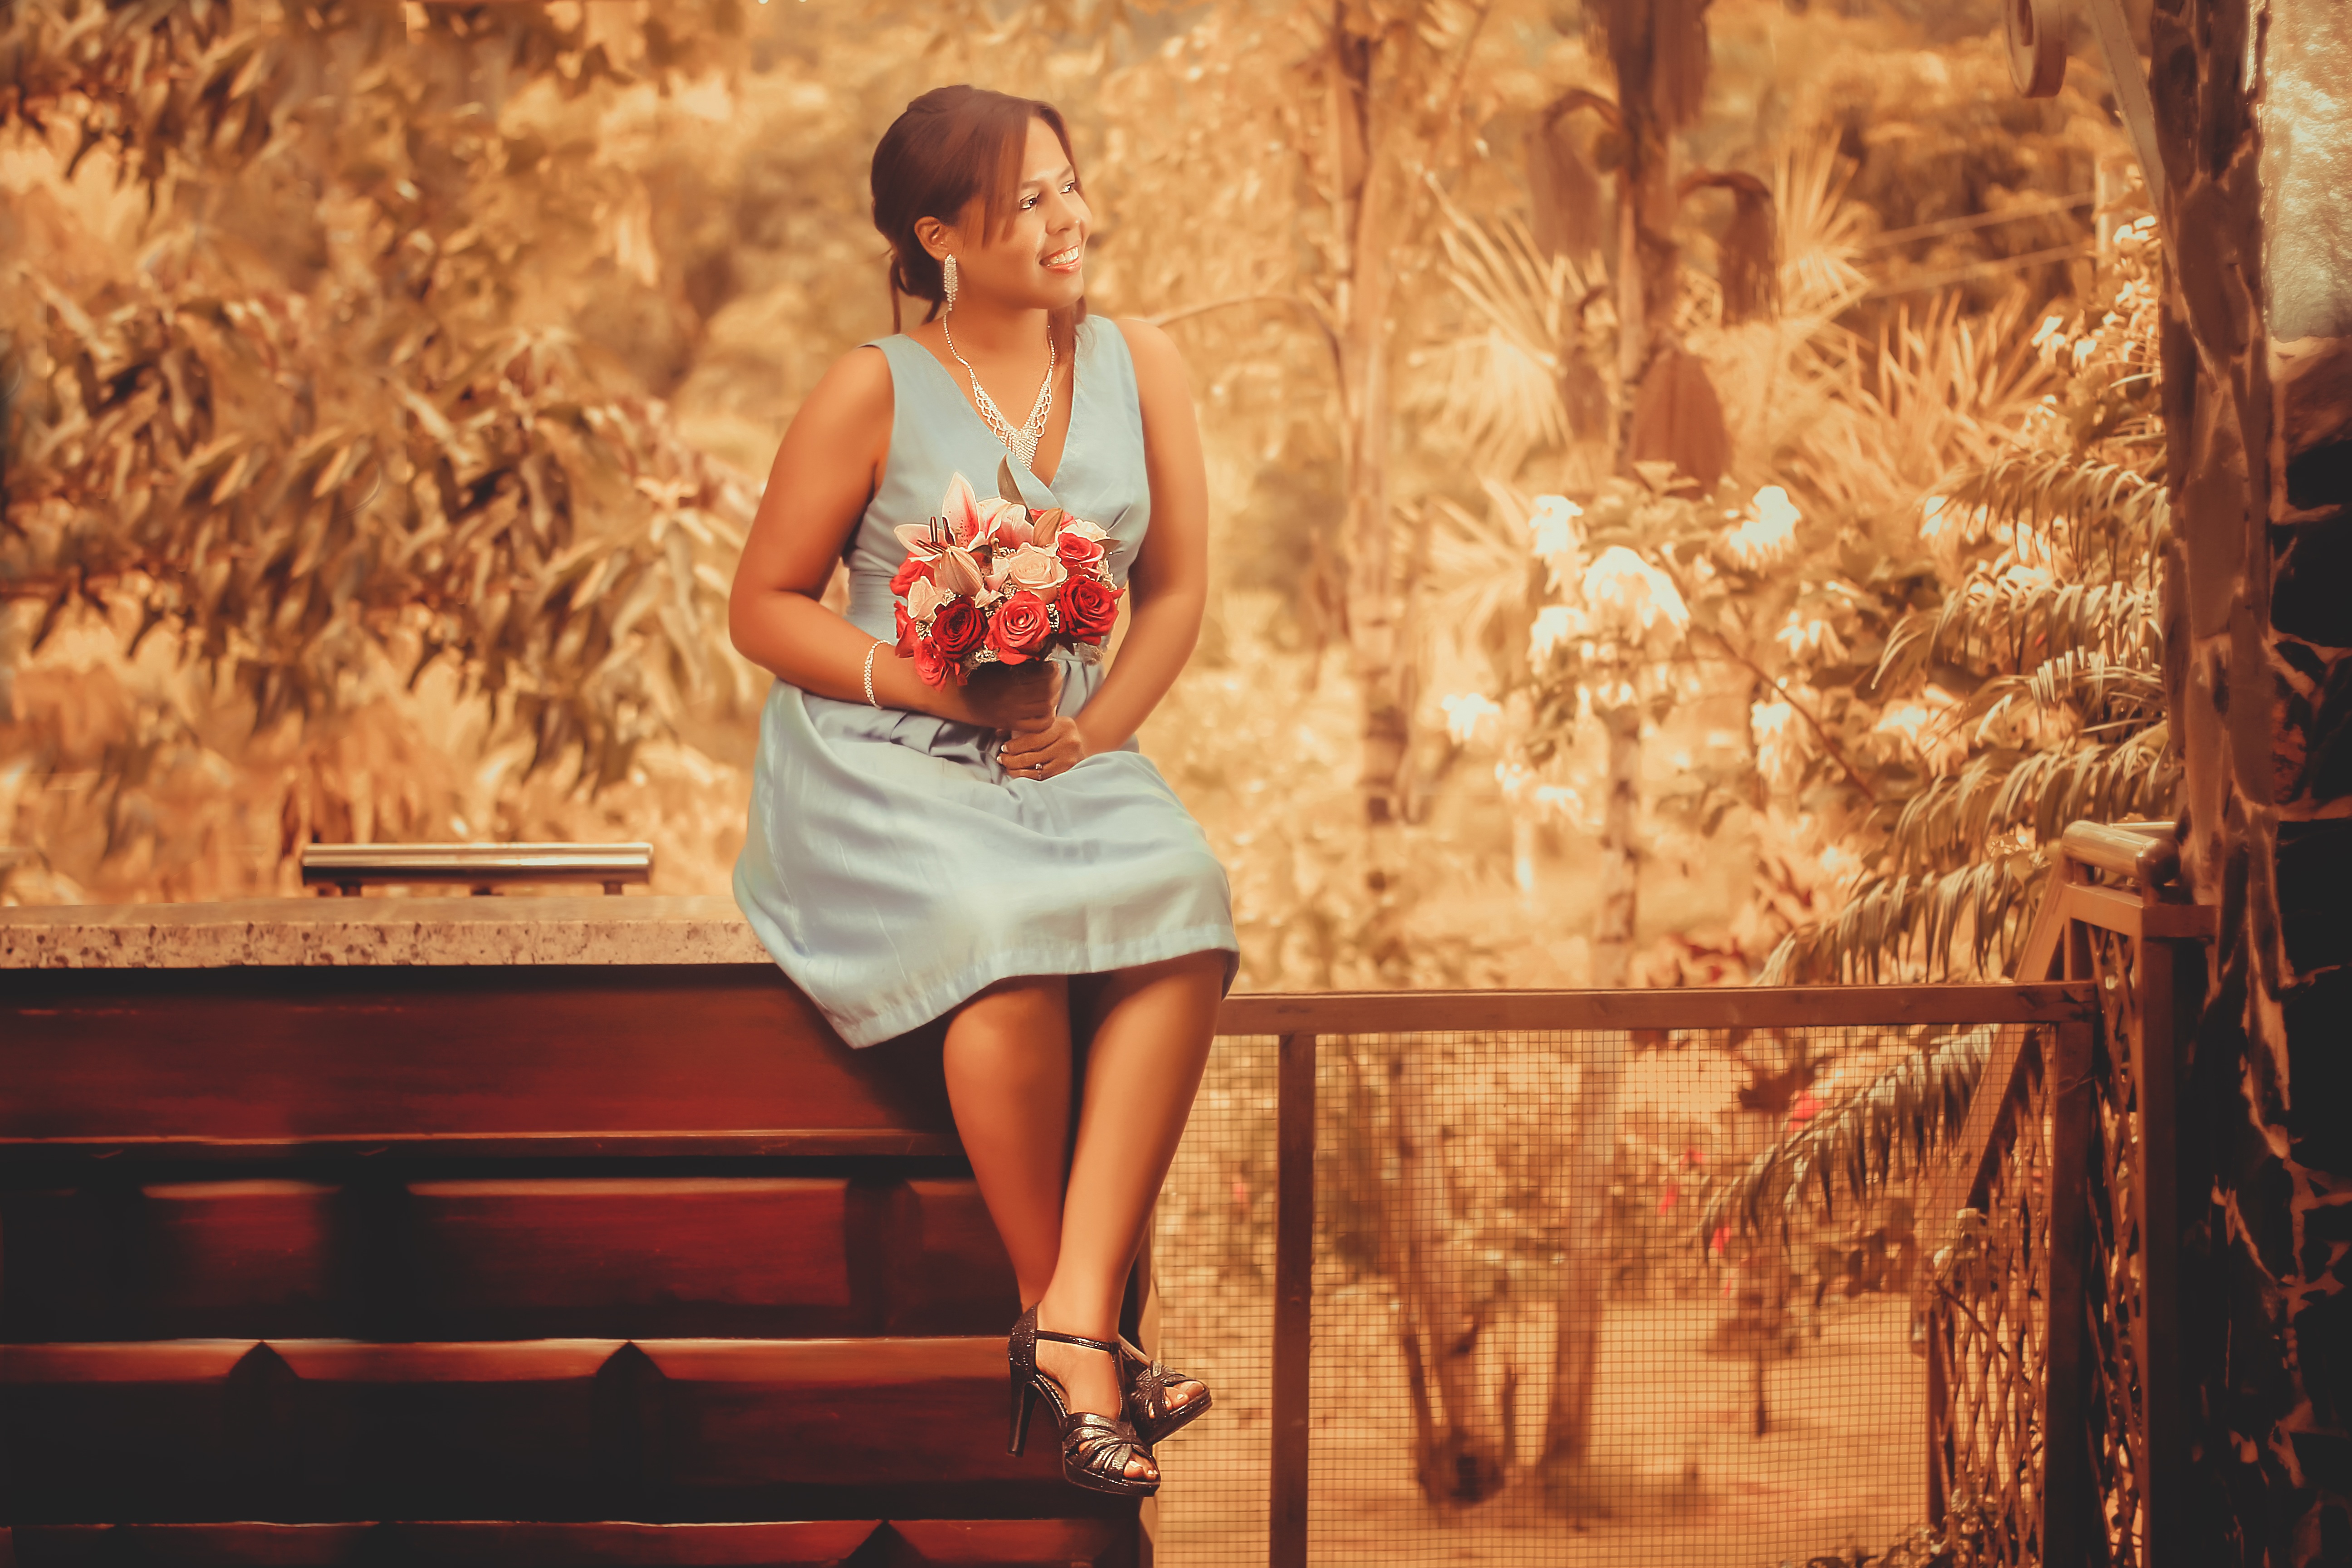
landscape, forest, sky, woman, white, photography, love, model, spring, red, kiss, commitment, fashion, clothing, lady, wedding, bride, married, marriage, ceremony, dress, happiness, photograph, beauty, beautiful, photoshoot, dominican republic, gown, complicity, veil, bella, marry, romantico, couple in love, grooms, happy couple, photo shoot, newlyweds, colonial zone, santo domingo, embracing each other, nuptials, newly married